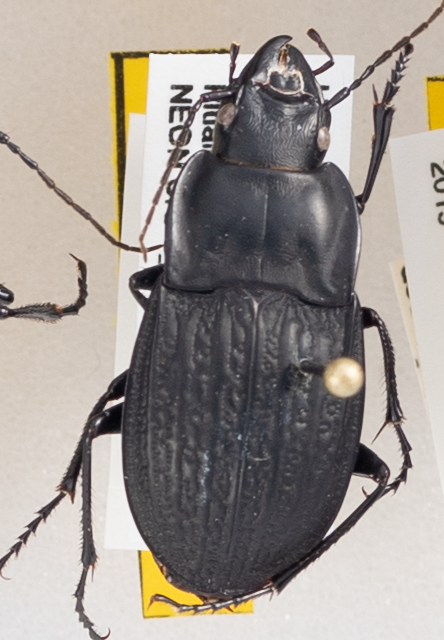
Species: Dicaelus sculptilis sculptilis
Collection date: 2019-06-12
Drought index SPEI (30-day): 1.13
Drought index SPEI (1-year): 1.13
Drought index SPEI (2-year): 0.71